2018 FIFA World Cup Group E

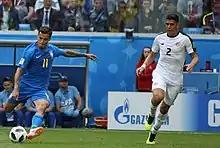
Goalscorer and Man of the Match Philippe Coutinho, followed by Johnny Acosta

The two teams had met in ten matches, including two games at the FIFA World Cup's group stages, in 1990 and 2002, with both ending in a victory for Brazil's (1–0 and 5–2, respectively).